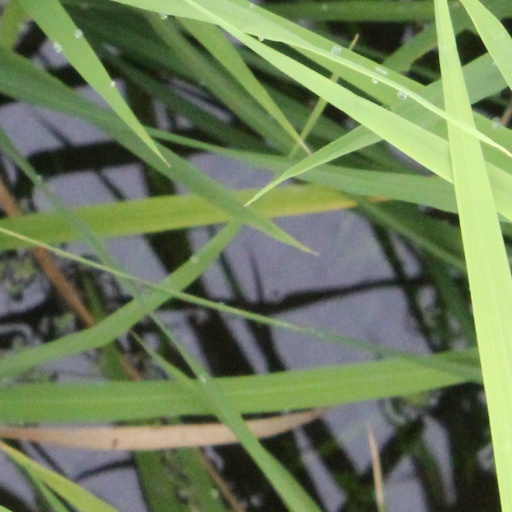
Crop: rice